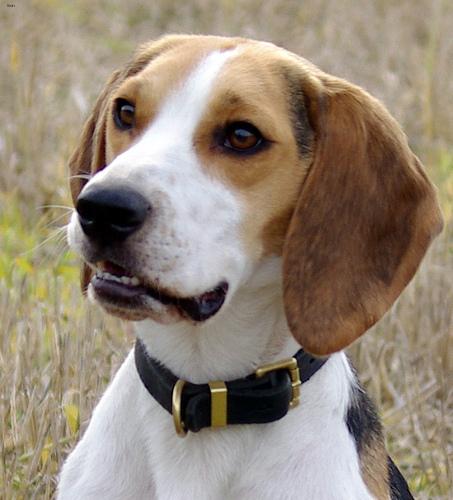
Breed: beagle